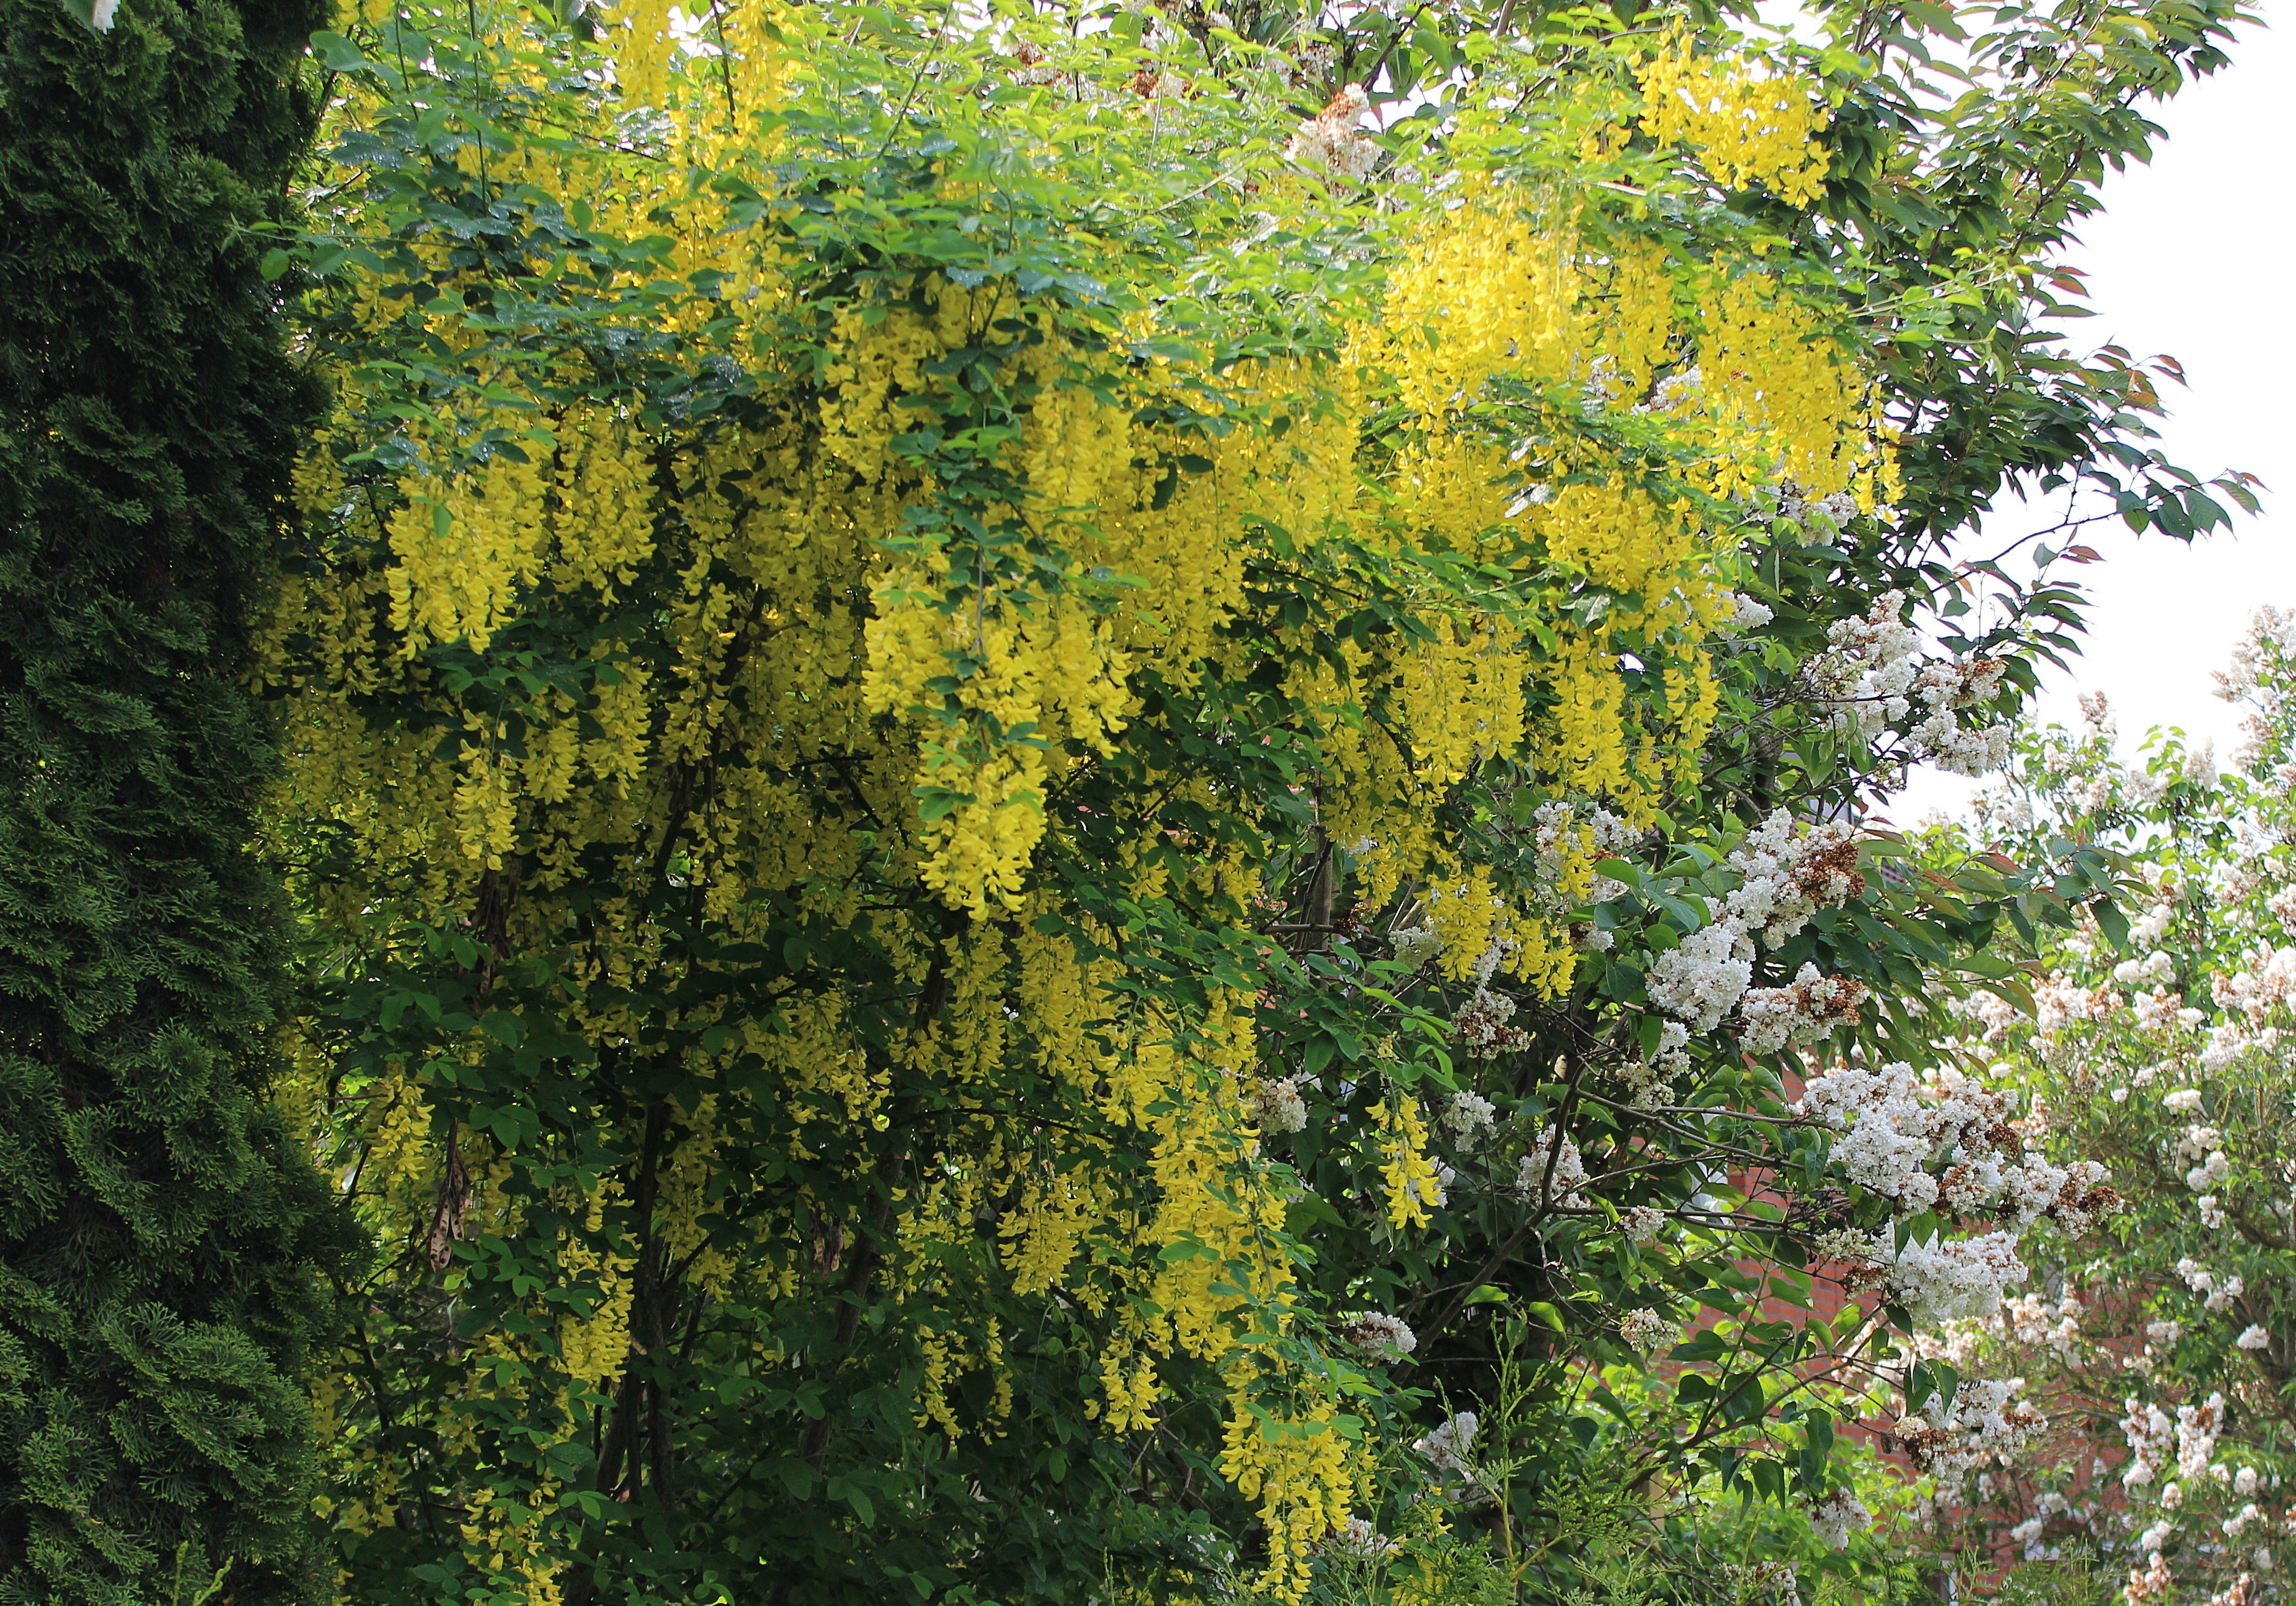
tree, forest, branch, plant, sunlight, leaf, flower, green, autumn, botany, yellow, season, flowers, shrub, deciduous, woodland, ecosystem, flowering plant, maidenhair tree, biome, laburnum, woody plant, temperate broadleaf and mixed forest, temperate coniferous forest, land plant